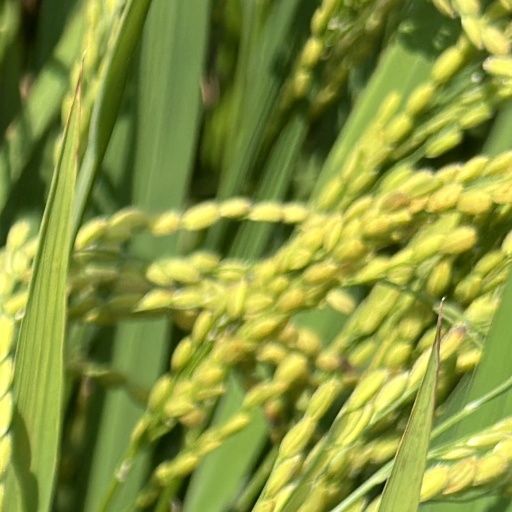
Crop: rice